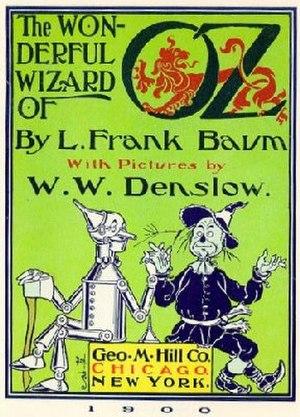
Le Magicien d'Oz est un roman pour enfants écrit par Lyman Frank Baum et publié aux États-Unis en 1900 aux éditions George M. Hill Company, avec des illustrations de William Wallace Denslow. En France, il a été édité pour la première fois en 1931.